Pittsburgh Condors

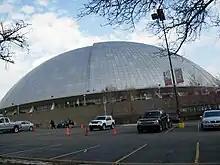
The Civic Arena was home to the franchise during their time in Pittsburgh.

The Pipers shared the Pittsburgh Civic Arena with the city's expansion National Hockey League team, the Pittsburgh Penguins. The Pipers attracted fairly respectable gates by ABA standards, averaging 3,200 fans per game.